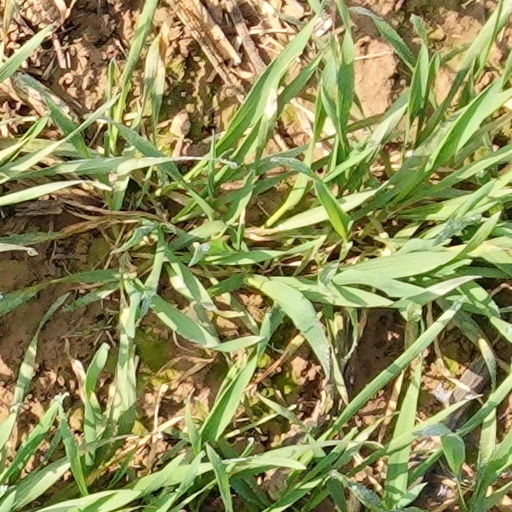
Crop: wheat